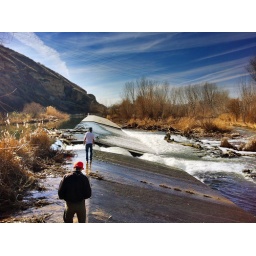
flying above the water like JC